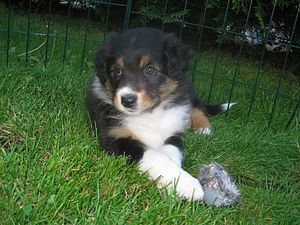
Australian Shepherd / Farver og genetik
Aussie hvalp tricolour
Australian shepherd hvalp tricolor
Australian Shepherd er en alsidig hyrdehund og gårdhund. Den er på trods af sit navn udviklet i USA. Det er en mellemstor, intelligent og aktiv hund. Den egner sig fortrinligt til både agility, lydighed og selvfølgelig hyrdning. De er ofte dygtige til flyball, frisbee og som redningshunde. Aussien er lærenem og udholdende, men kræver en del aktivitet og motion da den ellers selv finder på måder at underholde sig selv.